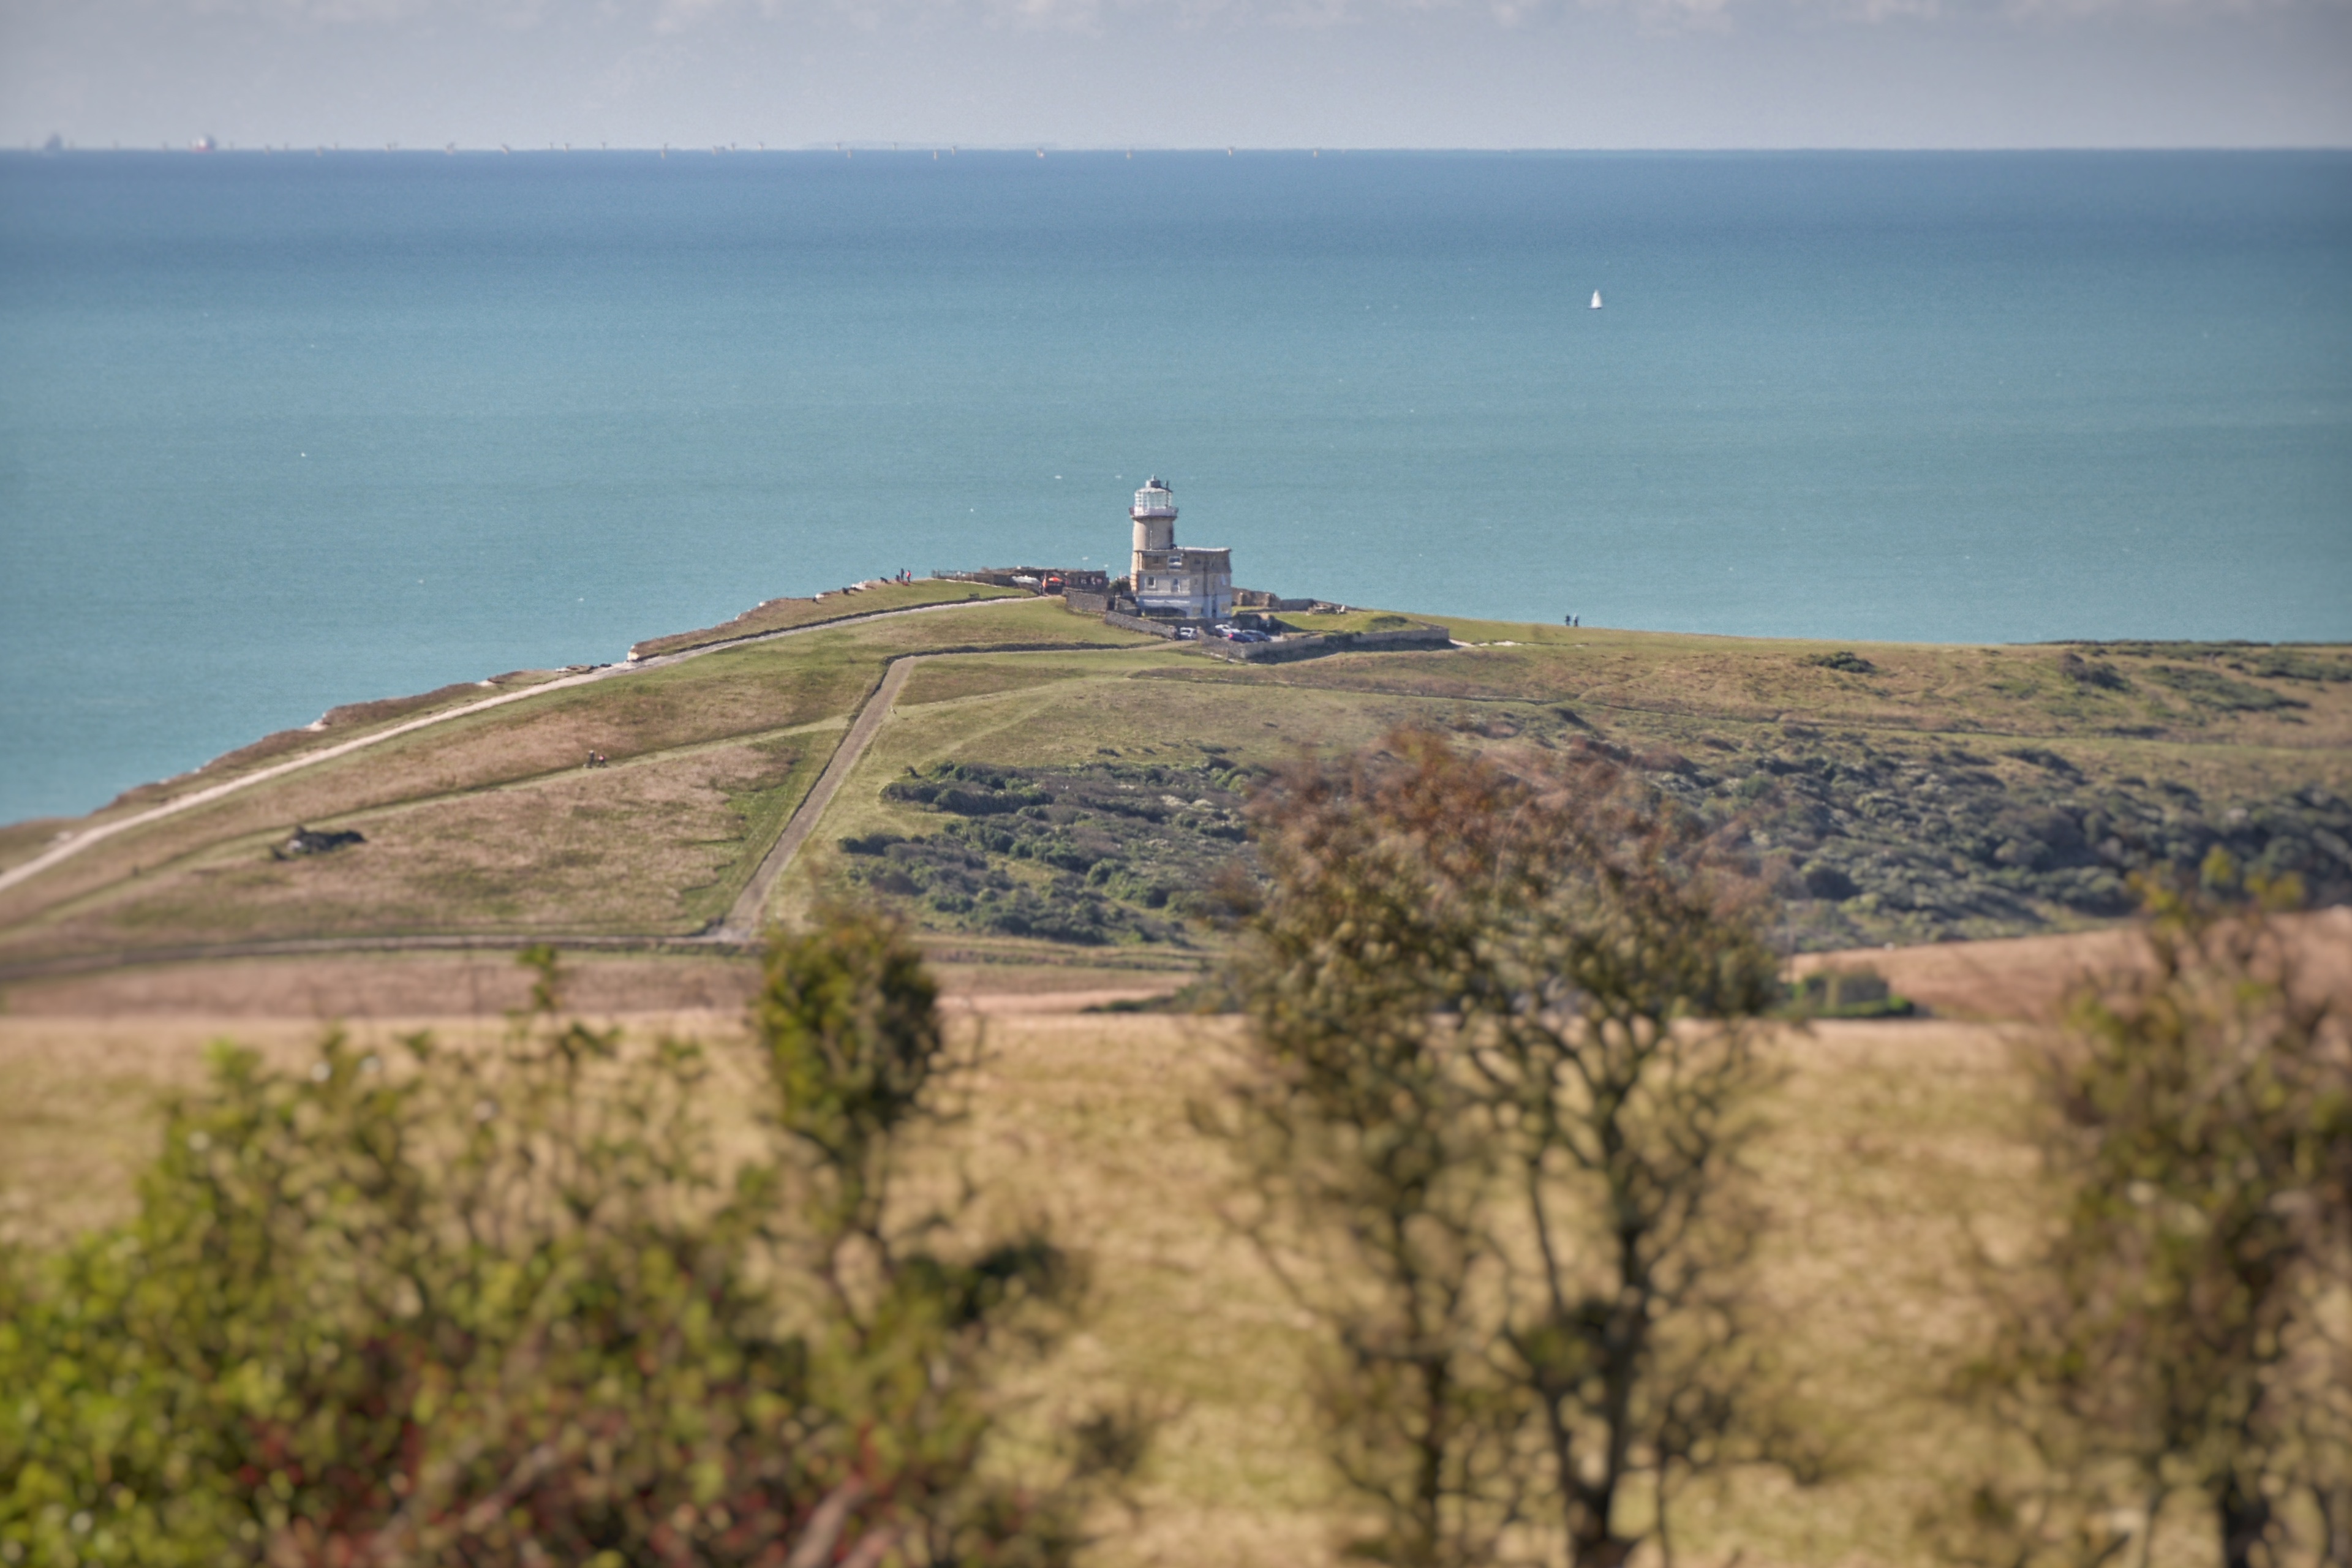
sea, coast, ocean, horizon, lighthouse, hill, shore, cliff, tower, bay, terrain, cape, aerial photography